Romuva (temple)

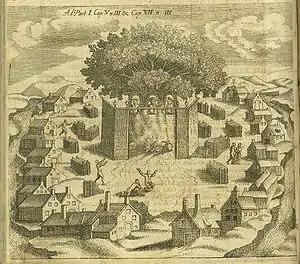
Romuva sanctuary in Prussia: a depiction based on the 16th-century account of Simon Grunau

Romuva or Romowe (also known as Rickoyoto in the writings of Simon Grunau) was an alleged pagan place of worship (a temple or a sacred area) in the western part of Sambia, one of the regions of pagan Prussia. In contemporary sources the temple is mentioned only once, by Peter von Dusburg in 1326. According to his account, Kriwe-Kriwajto, the chief priest or "pagan pope", lived at Romuva and ruled over the religion of all the Balts. According to Simon Grunau, the temple was central to Prussian mythology. Even though there are considerable doubts whether such a place actually existed, the Lithuanian neo-pagan movement "Romuva" borrowed its name from the temple.